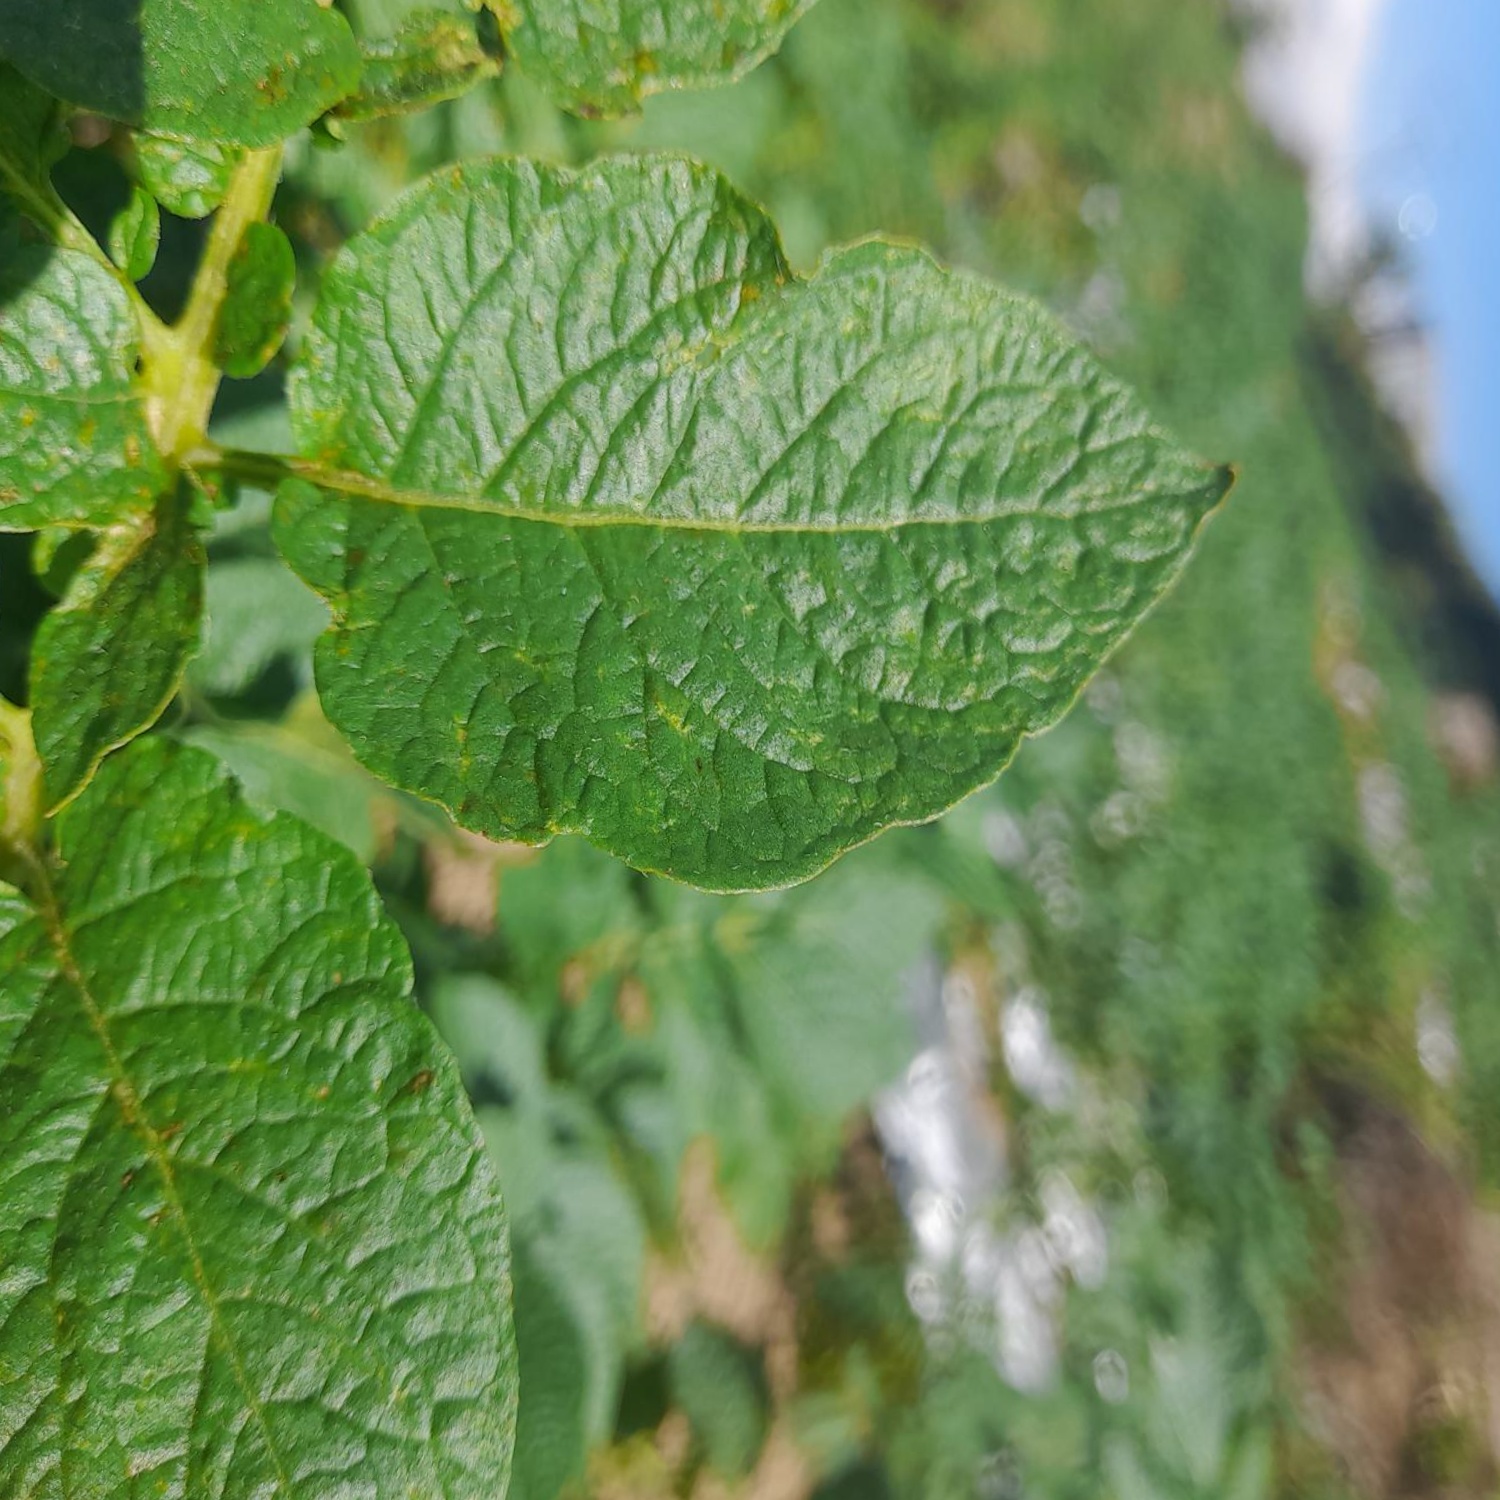
Etiqueta: Virus